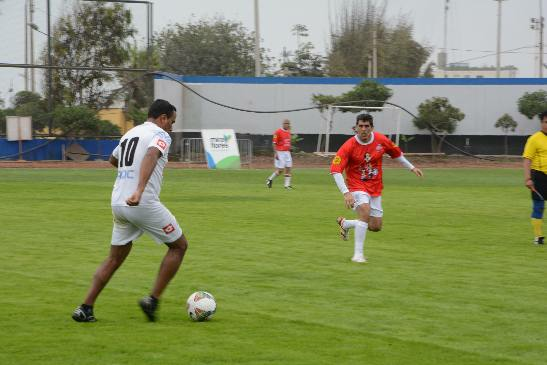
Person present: Yes